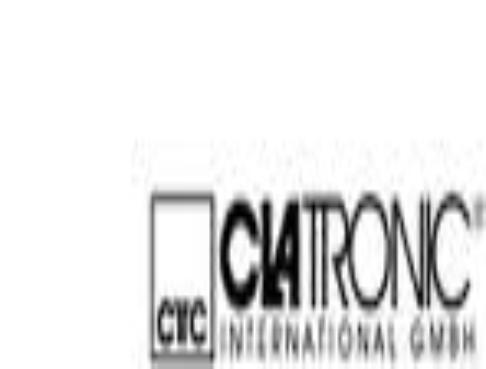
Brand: Clatronic
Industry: Electronic